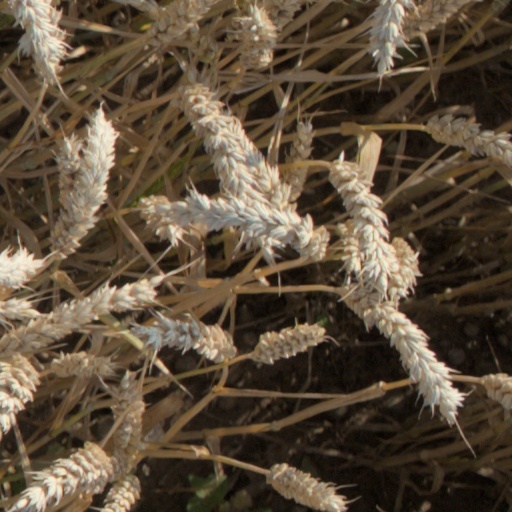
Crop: wheat